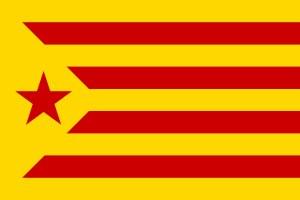
Le catalanisme est un courant de pensée politique et culturel qui vise à préserver et à promouvoir l'identité et les valeurs propres et distinctives de la Catalogne : ses traditions, sa culture, sa langue ainsi que ses droits historiques. Le catalanisme est apparu au cours du XIXᵉ siècle, accompagnant le mouvement culturel romantique de la Renaixença et débouchant dans un premier temps sur une conception politique régionaliste. Plus tard, certains courants du catalanisme évoluent vers une option de nationalisme catalan, mouvement politique prenant forme au début du XXᵉ siècle, revendiquant la qualité de nation pour la Catalogne et sa reconnaissance en termes politique.
Le valencianisme est un courant de pensée prônant la défense et la promotion de l'identité valencienne, de ses traditions, sa culture et sa langue. Sur un plan politique, les sensibilités valencianistes, régionalistes ou, particulièrement, nationalistes, peuvent être revendicatrices d'un degré variable d'autonomie pour la région au sein de l'État espagnol, de son incorporation au projet politique de Pays catalans, voire de son indépendance.
L'estelada est le drapeau qui symbolise la revendication de l'indépendance de la Catalogne et des pays catalans par rapport à l'Espagne et la France. Elle se compose d'une senyera à laquelle on a ajouté un triangle au guindant portant une étoile au centre.